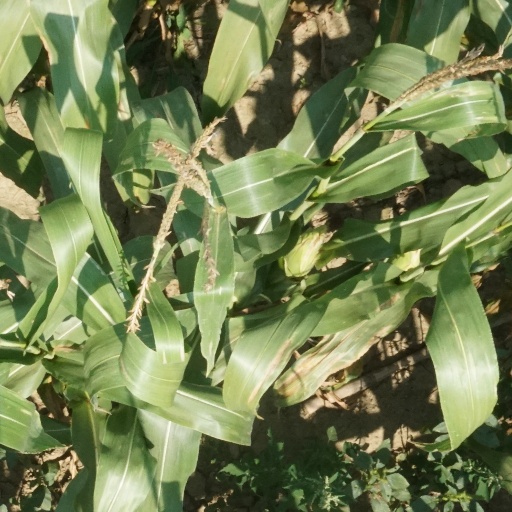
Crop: maize; corn